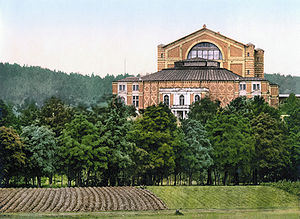
Operahuse i verden / Europa / Tyskland
Richard Wagners Bayreuth Festspielhaus omkring år 1900
Operahuse i verden er opdelt efter kontinent, derefter land. I tilfælde, hvor der ikke findes et dansk navn, og hvor det ikke er oplagt at bruge navnet på originalsproget, er operahusets engelske navn anført.